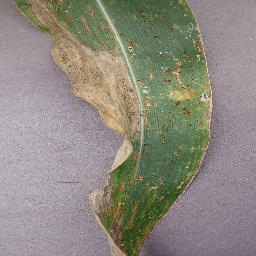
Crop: corn
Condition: (maize)_northern_blight